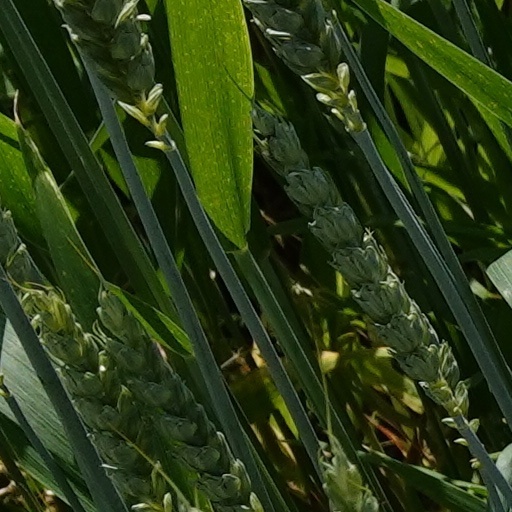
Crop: wheat